Keolari

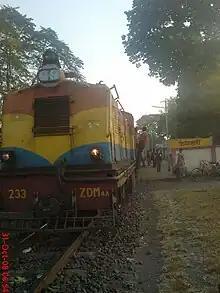
Keolari railway station

The nearest airports are at Jabalpur (135 km) and Nagpur (180 km).